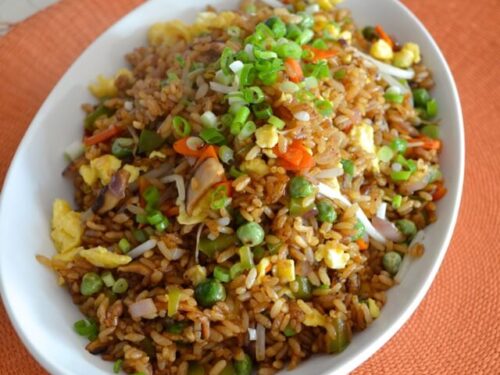
Dish: fried_rice